Pepper Adams

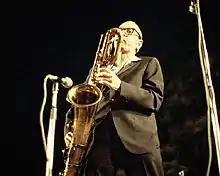
Adams in 1978

Park Frederick "Pepper" Adams III (October 8, 1930 – September 10, 1986) was an American jazz baritone saxophonist and composer. He composed 42 pieces, was the leader on eighteen albums spanning 28 years, and participated in 600 sessions as a sideman. He worked with an array of musicians, and had especially fruitful collaborations with trumpeter Donald Byrd and as a member of the Thad Jones/Mel Lewis Big Band.